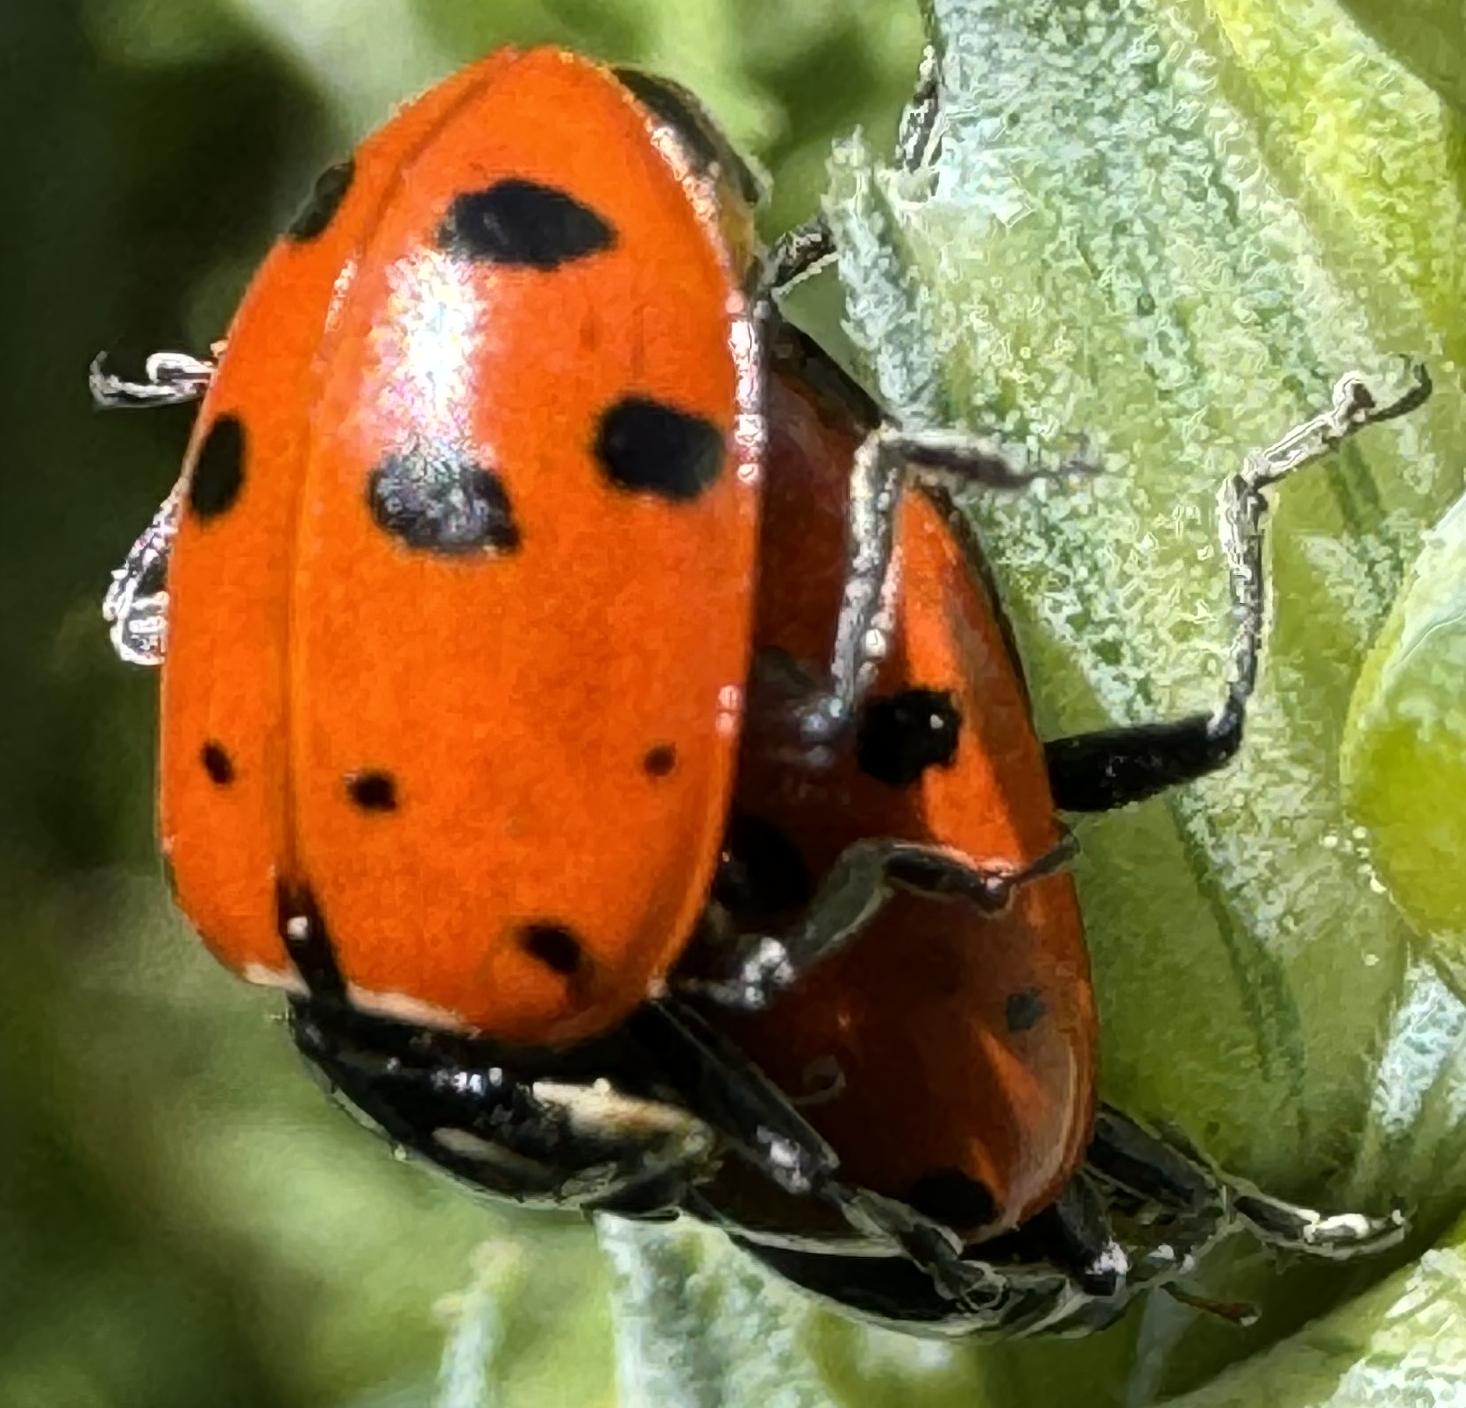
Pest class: predators